Schoenhofen Brewing Company

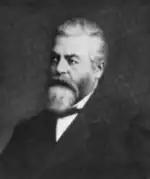
Peter Schoenhofen

In the 1850s, Prussian immigrant Peter Schoenhofen began working in the Illinois brewing trade, first with the Mueller Brothers brewers in Lyons; then with Conrad Seipp in Chicago, driving that brewer's single beer wagon. In 1861, he formed a partnership with Matheus Gottfried to establish a brewery at the intersection of Jefferson and 12th Streets in Chicago. They produced approximately 600 barrels of beer per year until 1867 when Schoenhofen bought out Gottfried, moved production to a newer facility constructed at the intersection of 18th Street and Canalport Avenue, and renamed the company after himself. The next year, output had increased to over 10,000 barrels. Over the following decades, the facility was expanded continuously, culminating in the 1902 construction of the powerhouse building, which was designed by Hugh Garden and made use of a natural spring for brewing water. By 1910, the brewery was producing over a million barrels per year. Edelweiss beer was their most popular brand, and accounted largely for their strong growth.